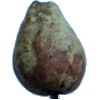
Label: Pear Stone 1